Areen Omari

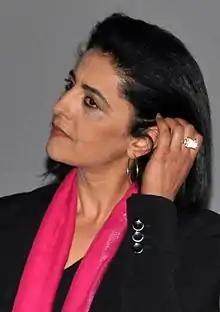
Areen Omari in April 2012 at the premiere of the film" The Other Son".

Omari lives in Ramallah. She often works with Rashid Masharawi and has an important role in" The Other Son" by Lorraine Lévy.